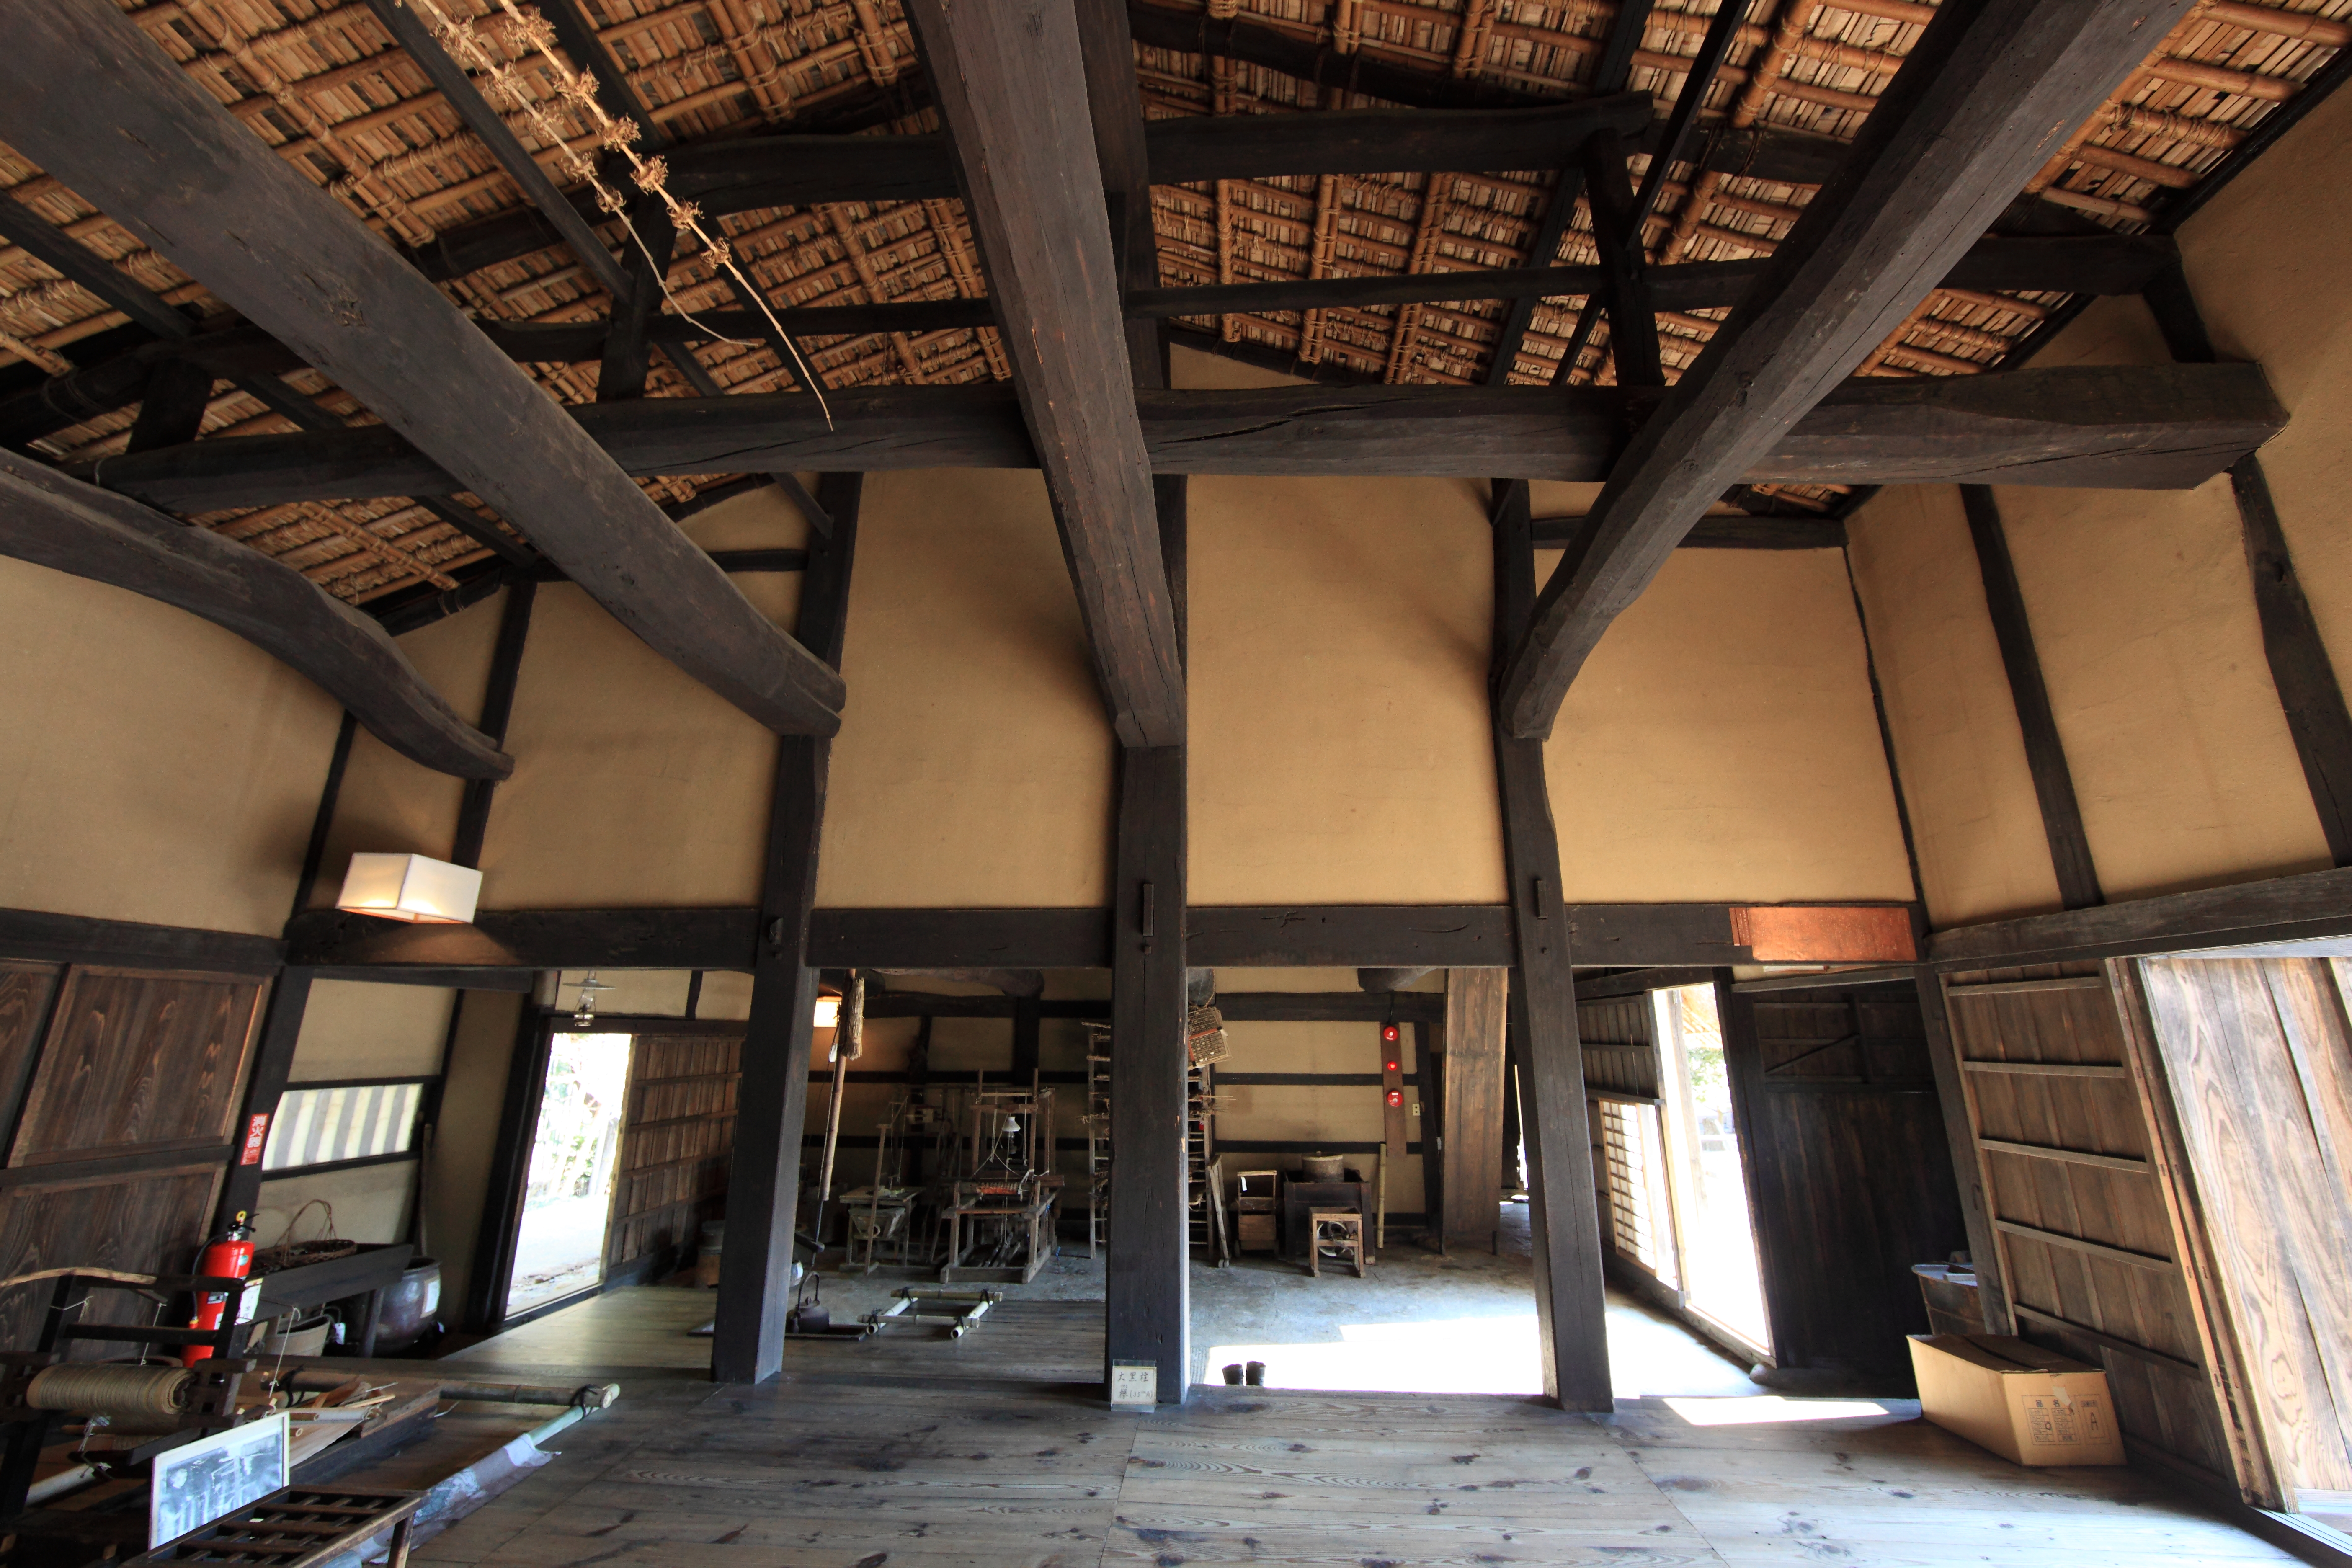
architecture, wood, house, interior, building, old, home, ceiling, high, cottage, loft, ancient, residence, property, room, interior design, cool image, design, japanese, farmhouse, 5d, style, hires, estate, markii, traditional, hi, res, resolution, nagatoro